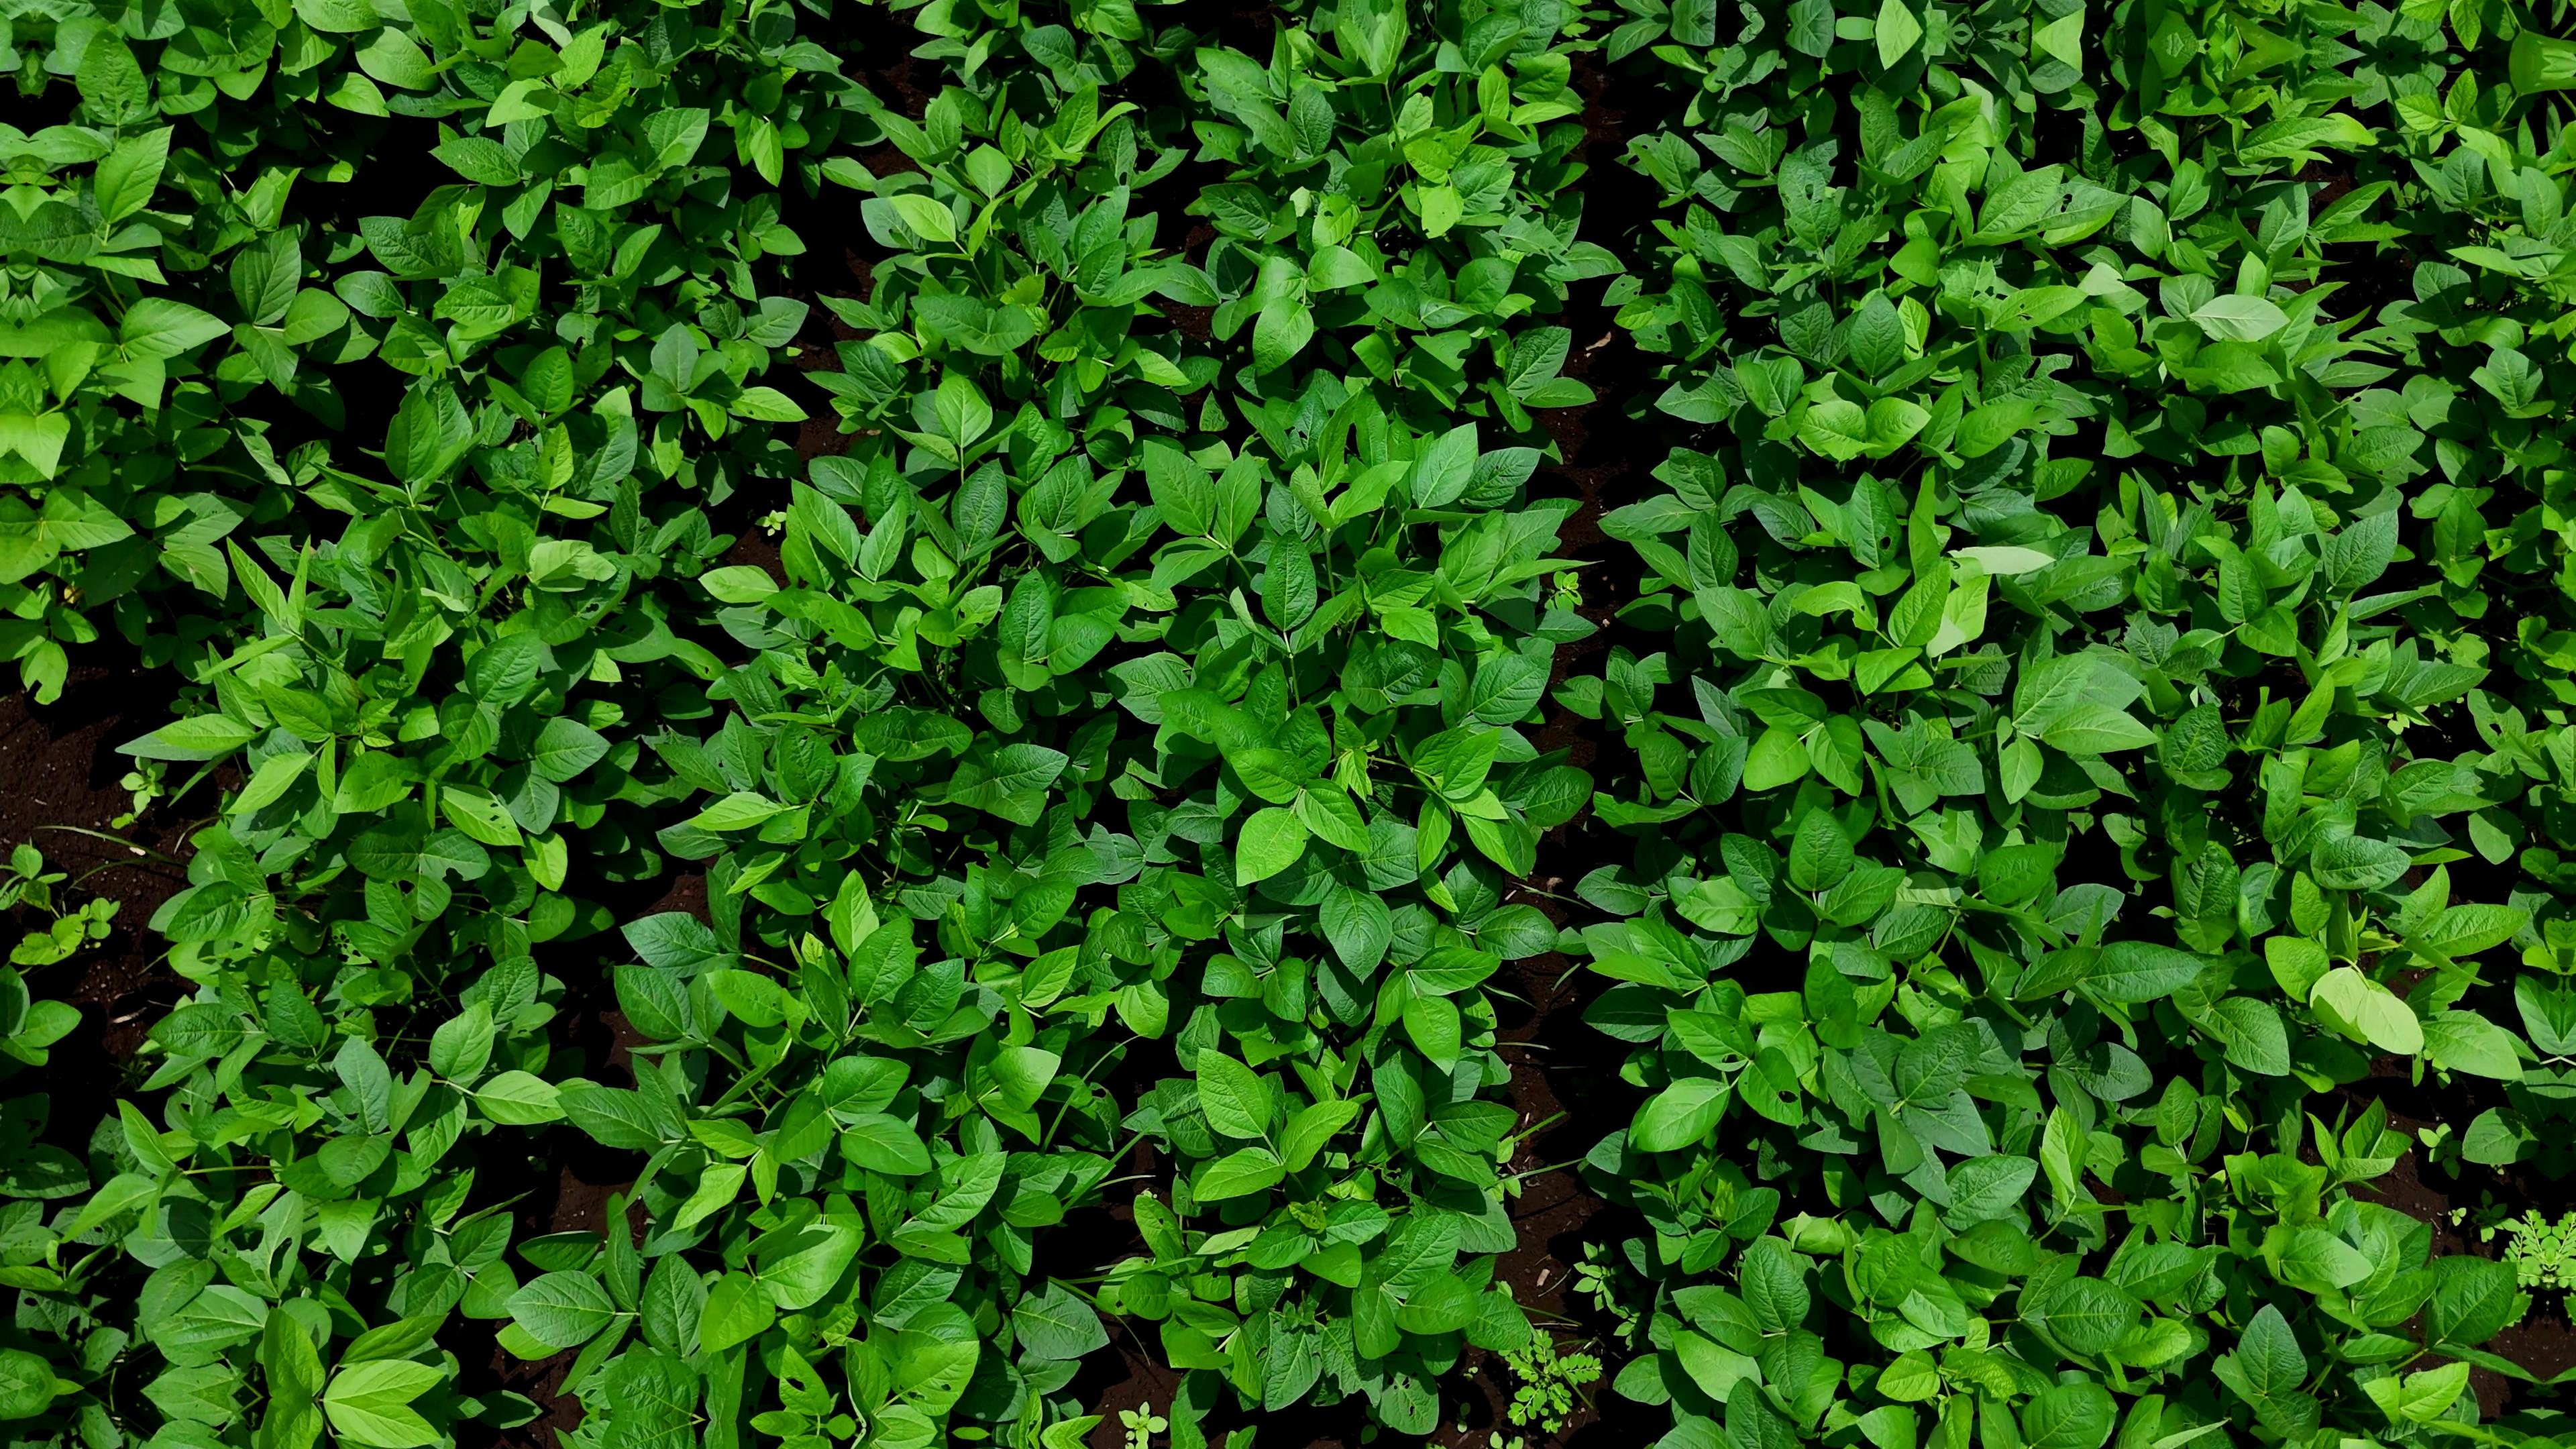
Label: Healthy